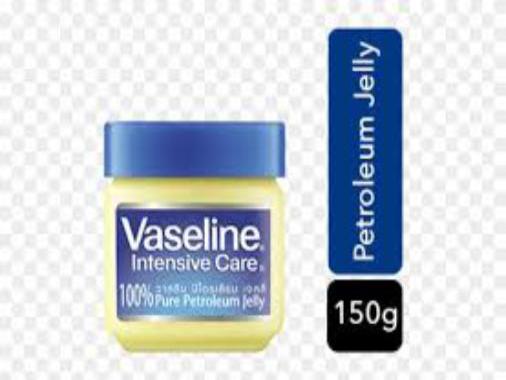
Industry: Necessities